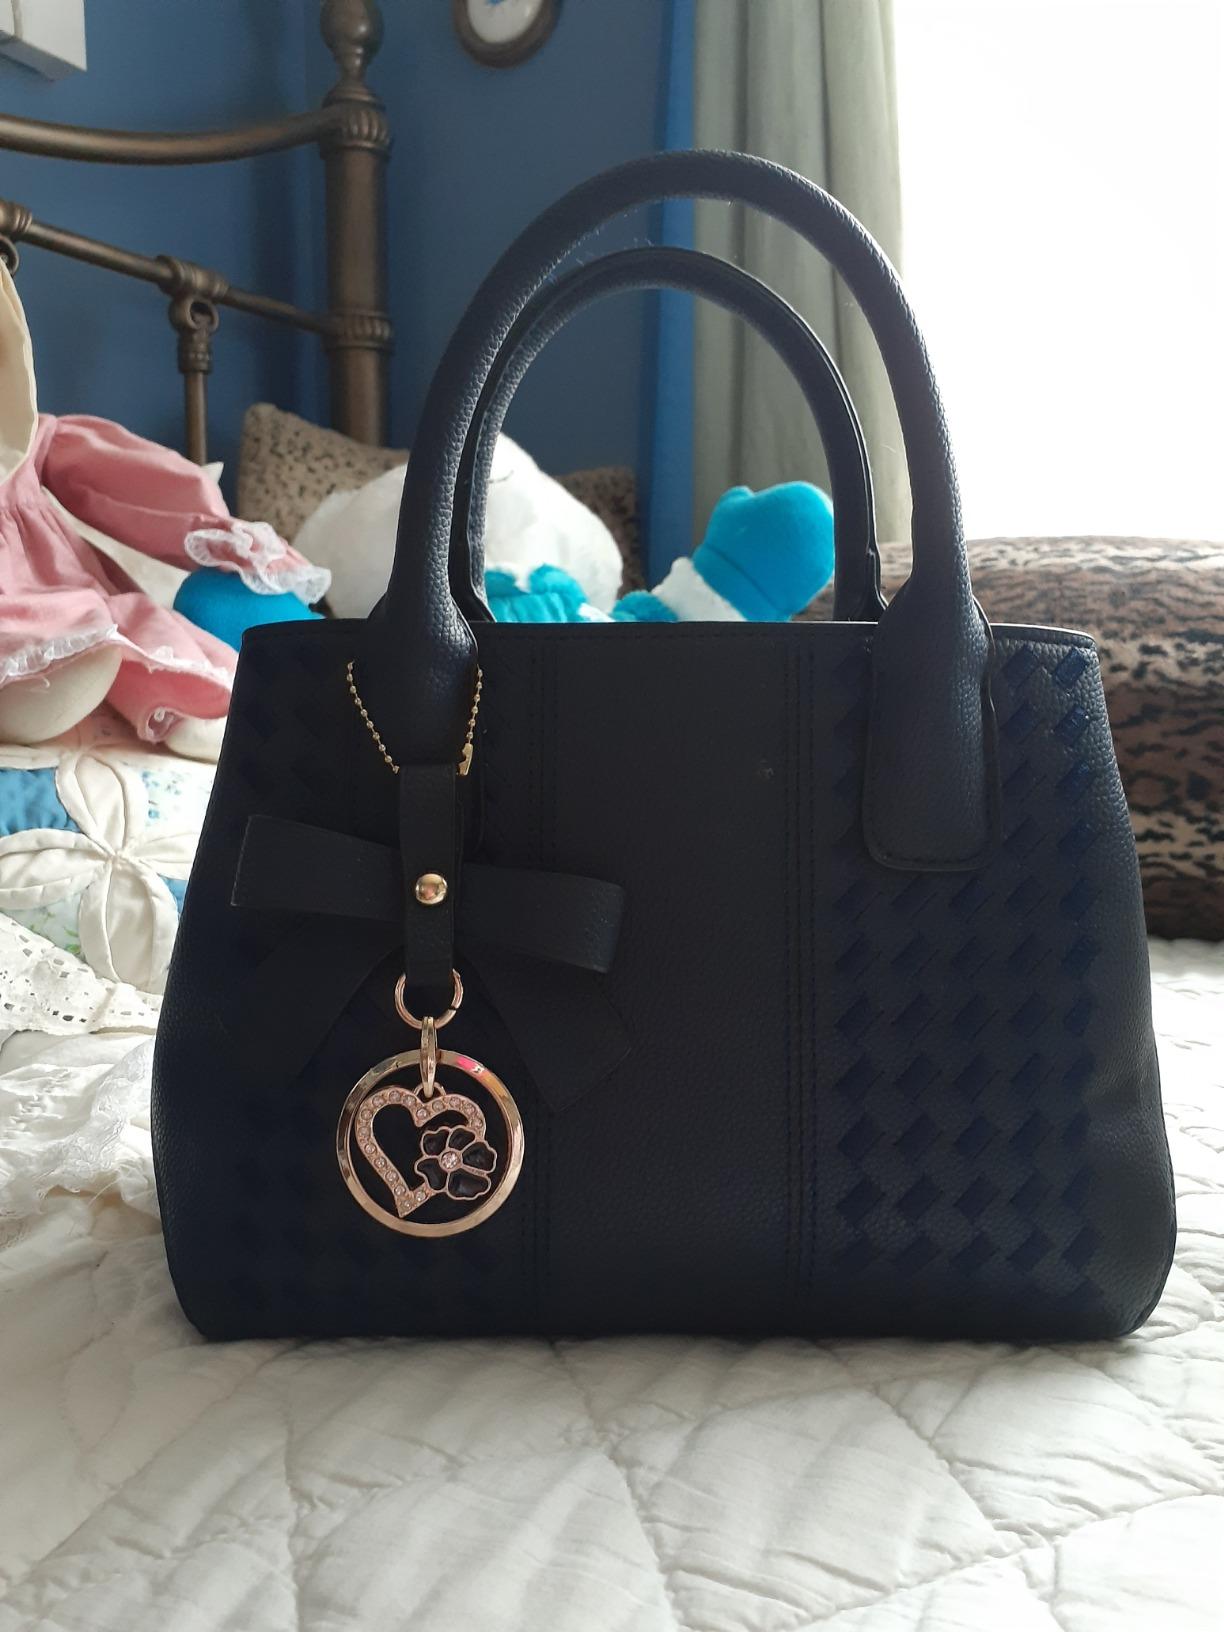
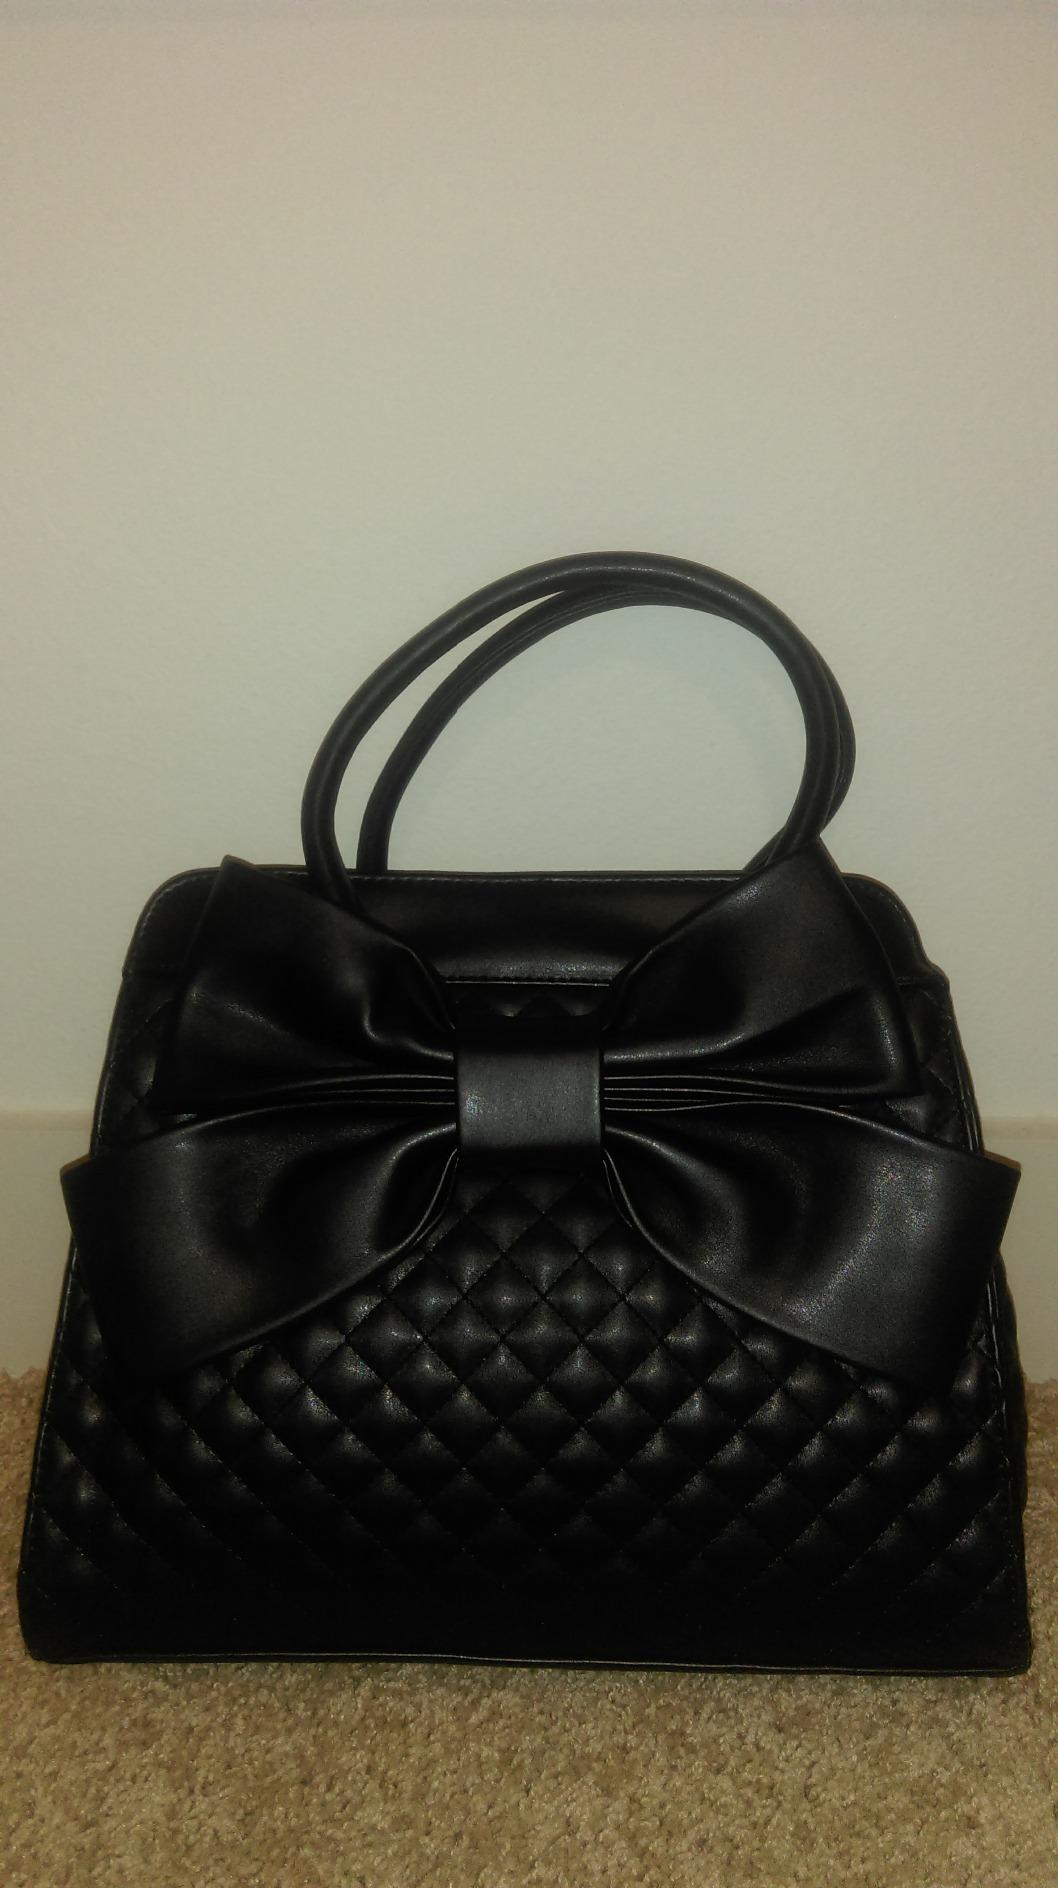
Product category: accessories_handbag
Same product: no